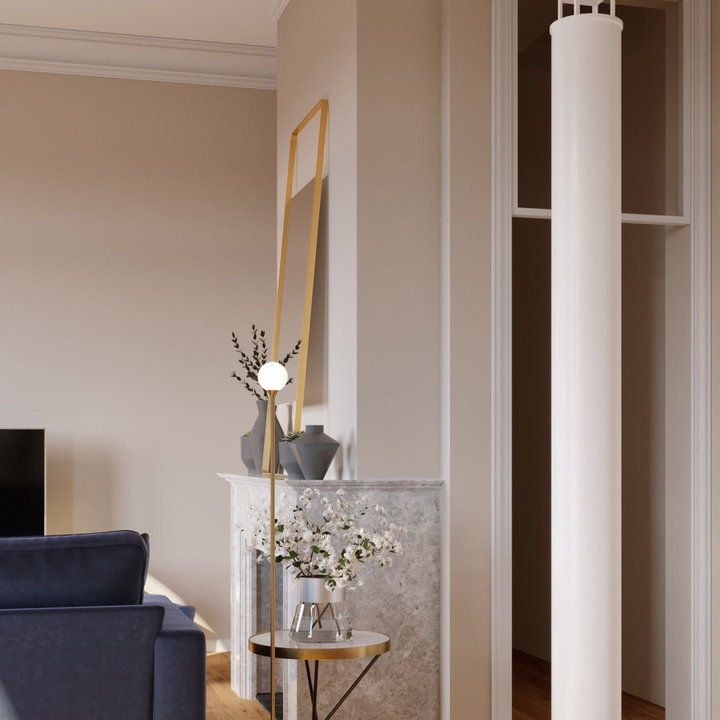
Style: ArtDeco